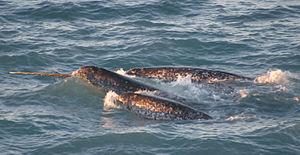
Le narval ou licorne des mers est une espèce de cétacés de la famille des Monodontidae vivant dans l'océan Arctique. Le mâle possède une unique défense torsadée, issue de l'incisive supérieure gauche, qui peut mesurer jusqu'à 3 mètres de long. L'animal lui-même a une longueur de 4 à 5 mètres.
Cette liste commentée recense la mammalofaune au Groenland. Elle répertorie les espèces de mammifères groenlandais actuels et celles qui ont été récemment classifiées comme éteintes. Cette liste comporte 34 espèces réparties en six ordres et dix-sept familles, dont une est « en danger critique d'extinction », deux autres sont « en danger », six sont « vulnérables » et deux ont des « données insuffisantes » pour être classées.
Cette liste des mammifères au Québec est basée sur la « Liste de la faune vertébrée du Québec ». Elle comprend les espèces disparues dans l'histoire récente et les espèces introduites. Elle compte 97 espèces en neuf ordres : une espèce de didelphimorphes, dix espèces d'insectivores, huit espèces de chiroptères, trois espèces de lagomorphes, 25 espèces de rongeurs, 21 espèces de fissipèdes, cinq espèces d'artiodactyles, sept espèces de pinnipèdes et 17 espèces de cétacés.